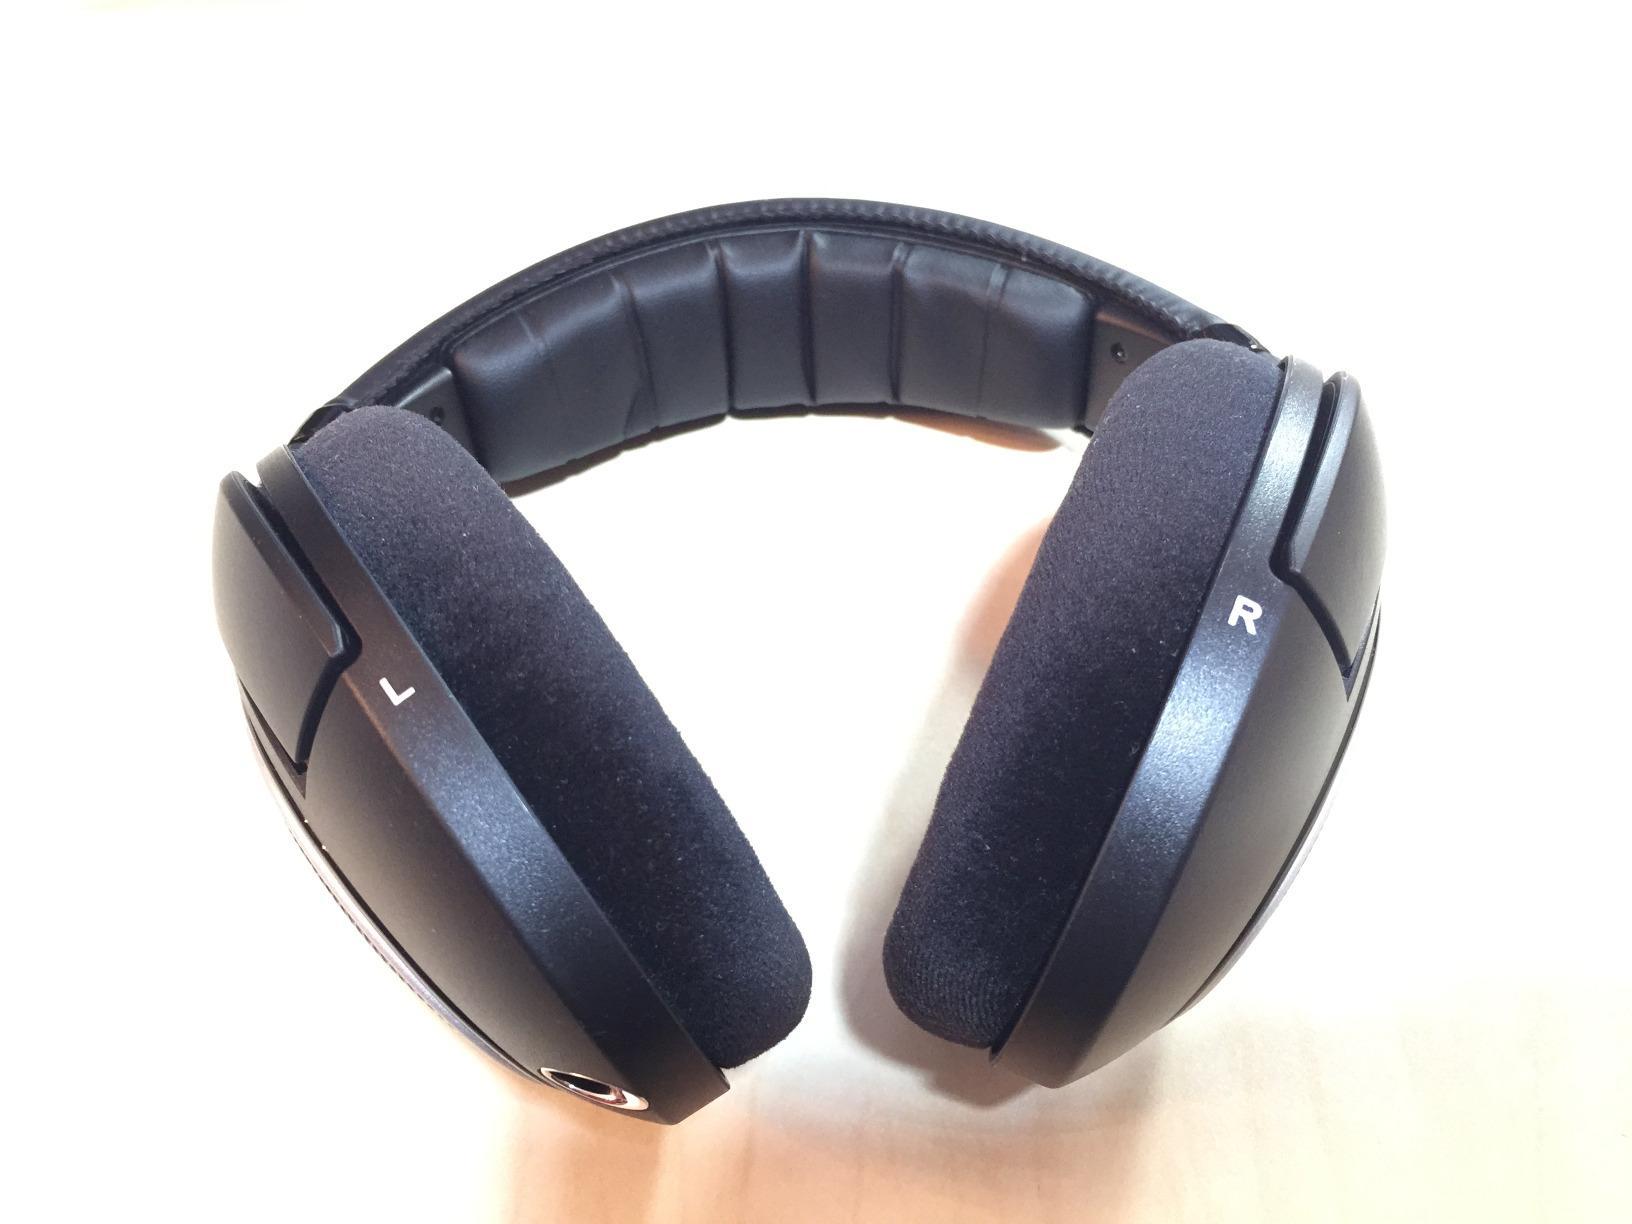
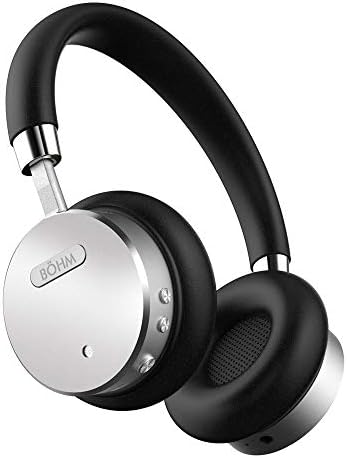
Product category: headphones
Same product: no